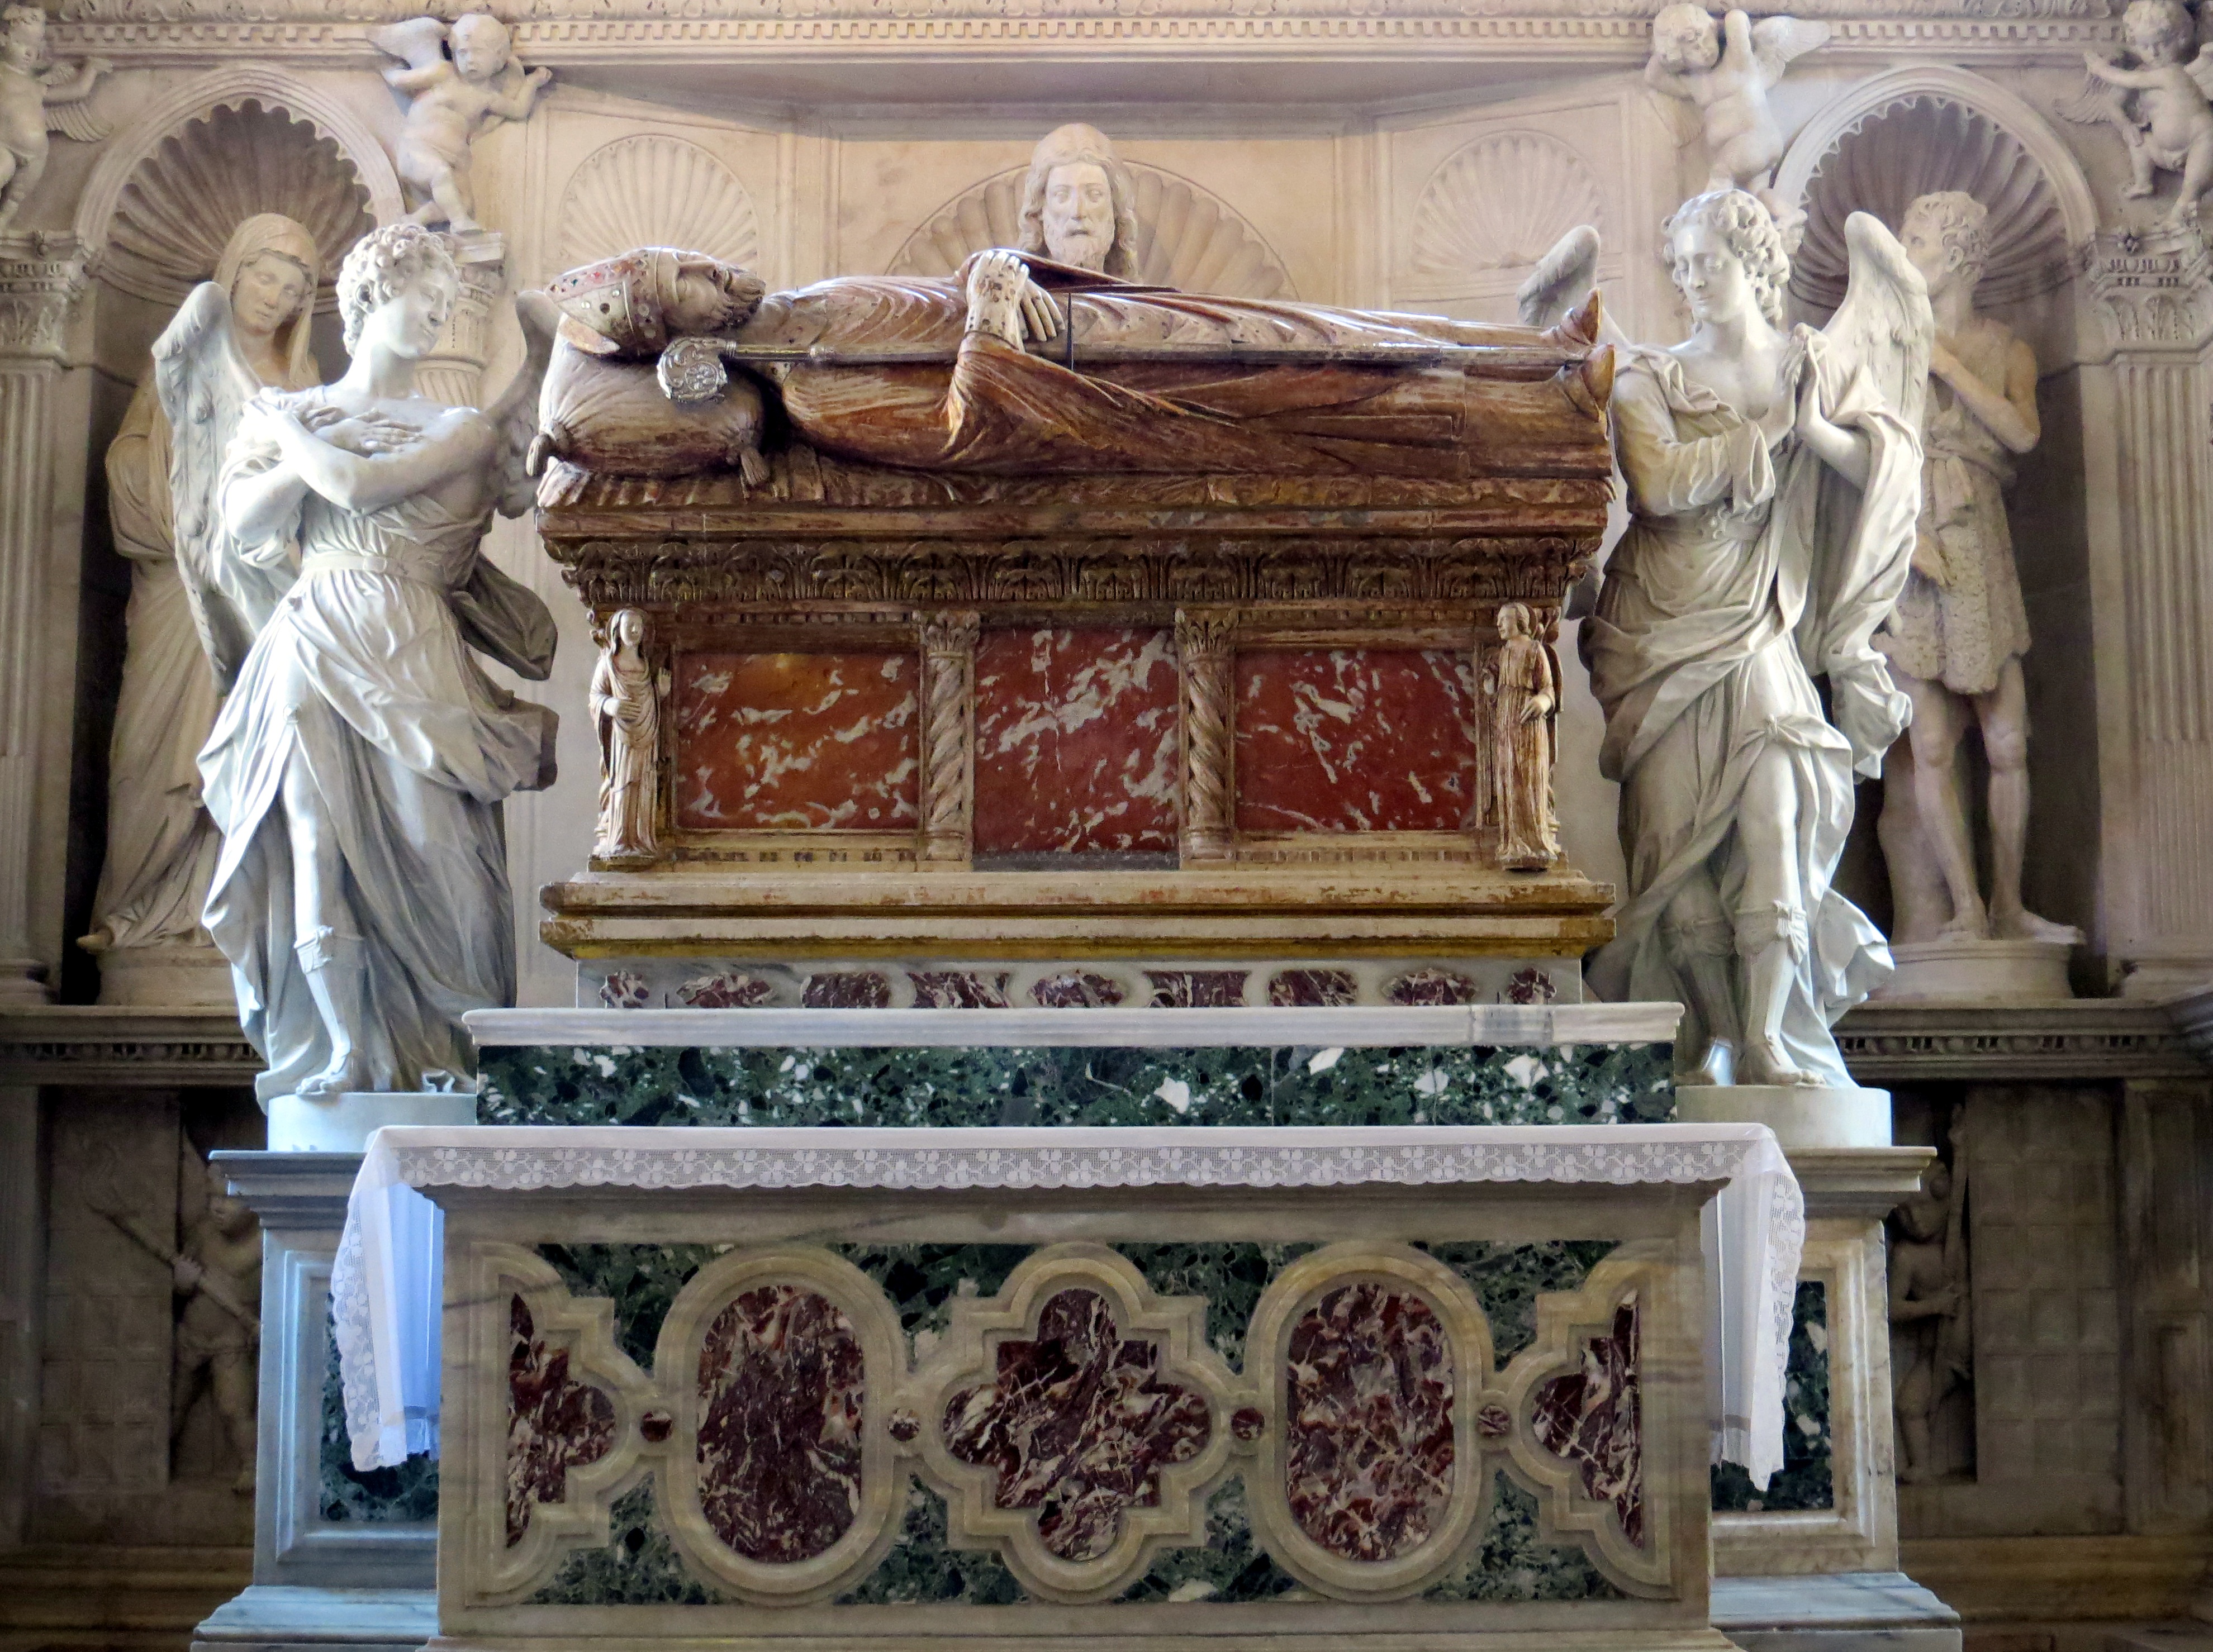
architecture, building, palace, stone, monument, statue, religion, church, cathedral, object, tourism, gothic, place of worship, places of interest, sculpture, religious, art, croatia, tour, temple, altar, faith, sacred, tourist attraction, basilica, carving, sacred building, monuments, the art of, sacral, stone carving, the cathedral, interior of the church, stone head, the altar, hindu temple, ancient history